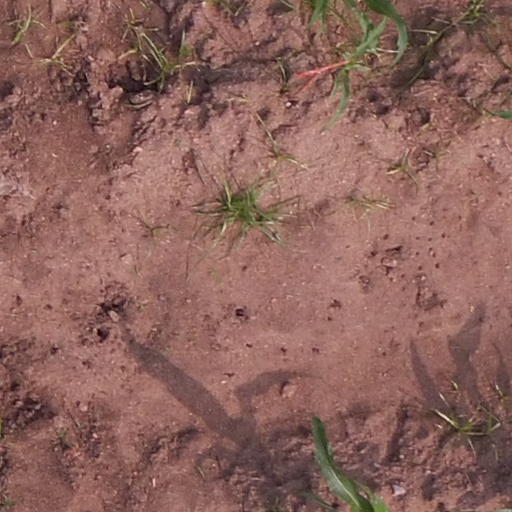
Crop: maize; corn